Voetbal Inside

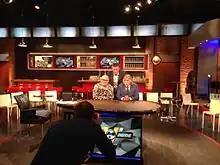
Voetbal Inside

Voetbal Inside (previously named as "Voetbal Inside" (2001–2007), "RTL Voetbal Inside" (2007–2008) and "Voetbal International" (2008–2015)) is a Dutch football talk show that has aired on TV channel RTL 7. In a studio, host Wilfred Genee discusses the latest developments in Dutch and international football with Johan Derksen, René van der Gijp and a guest. The program is named after and sponsored by the football magazine "Voetbal International". Other sponsors include the Eerste Divisie, Toto, Gillette, FOX Sports and Sport1. "Voetbal Inside" is known for its humoristic moments and remarks.